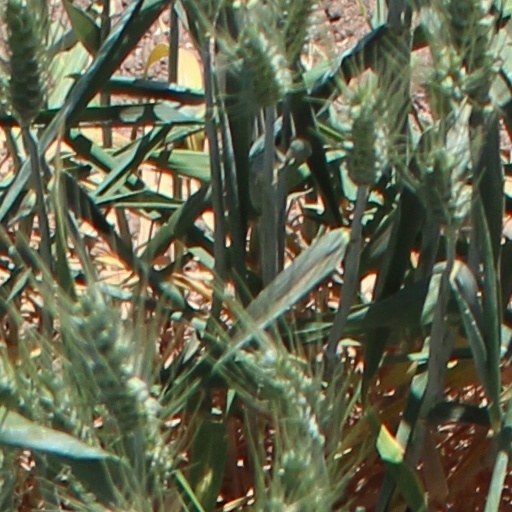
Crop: wheat